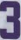
Number: 3